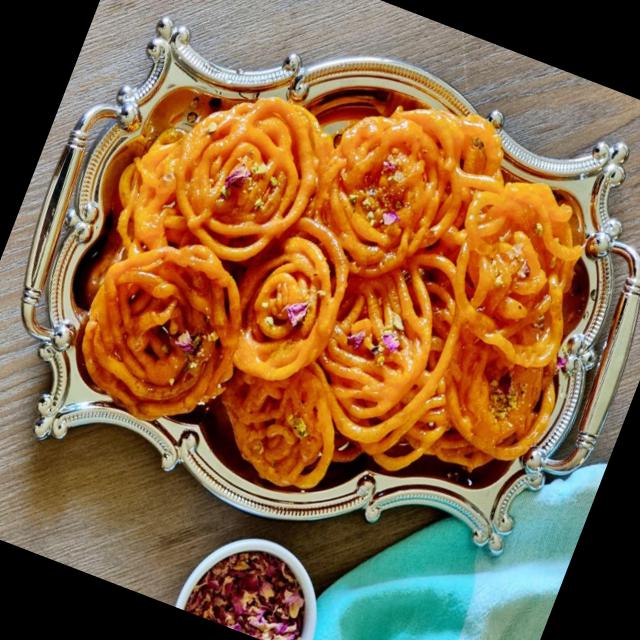
Dish: jalebi